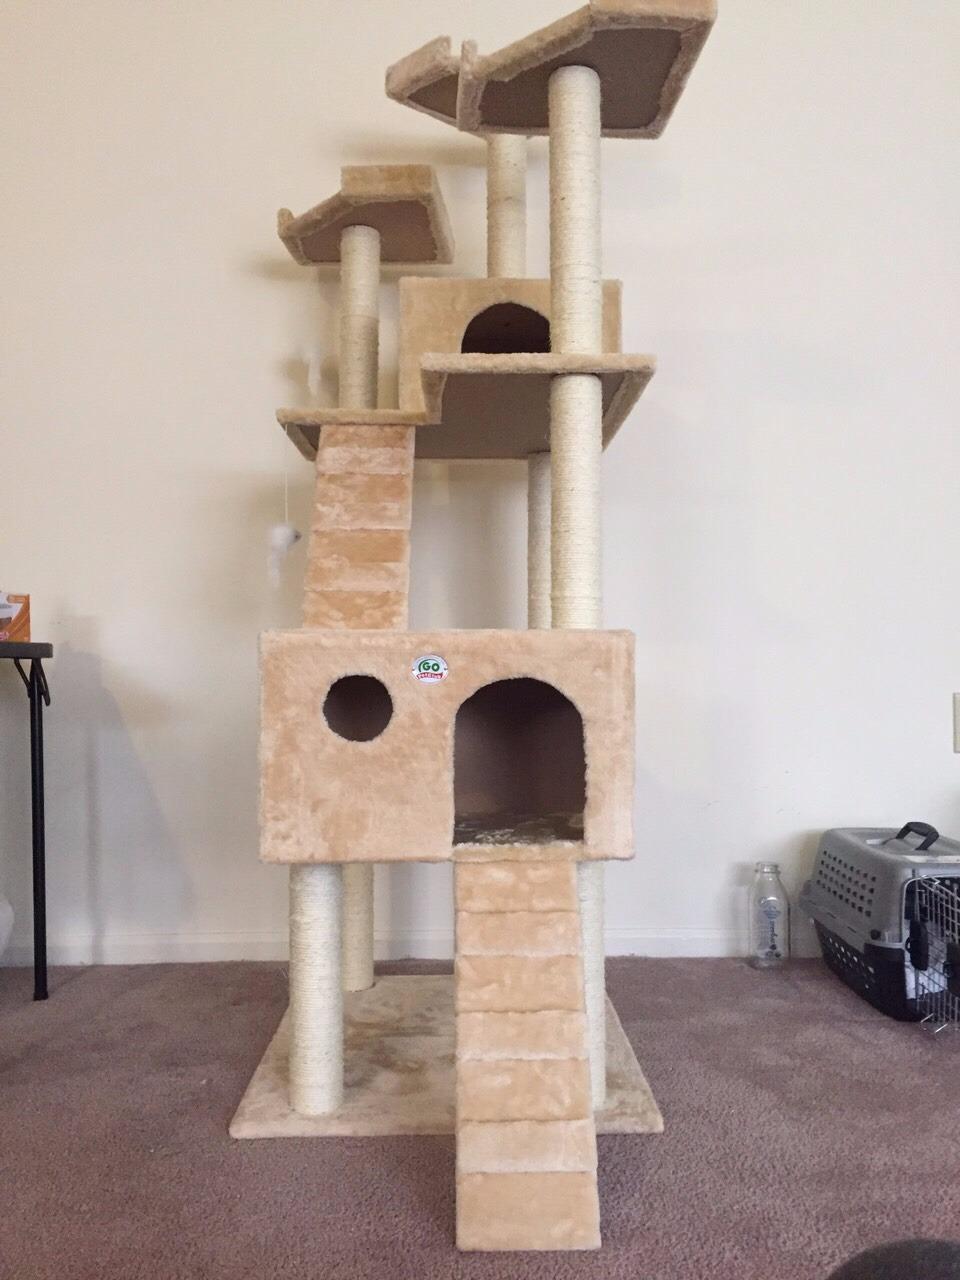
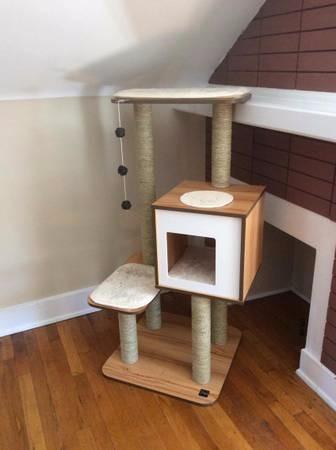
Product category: items_cat tree
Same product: no